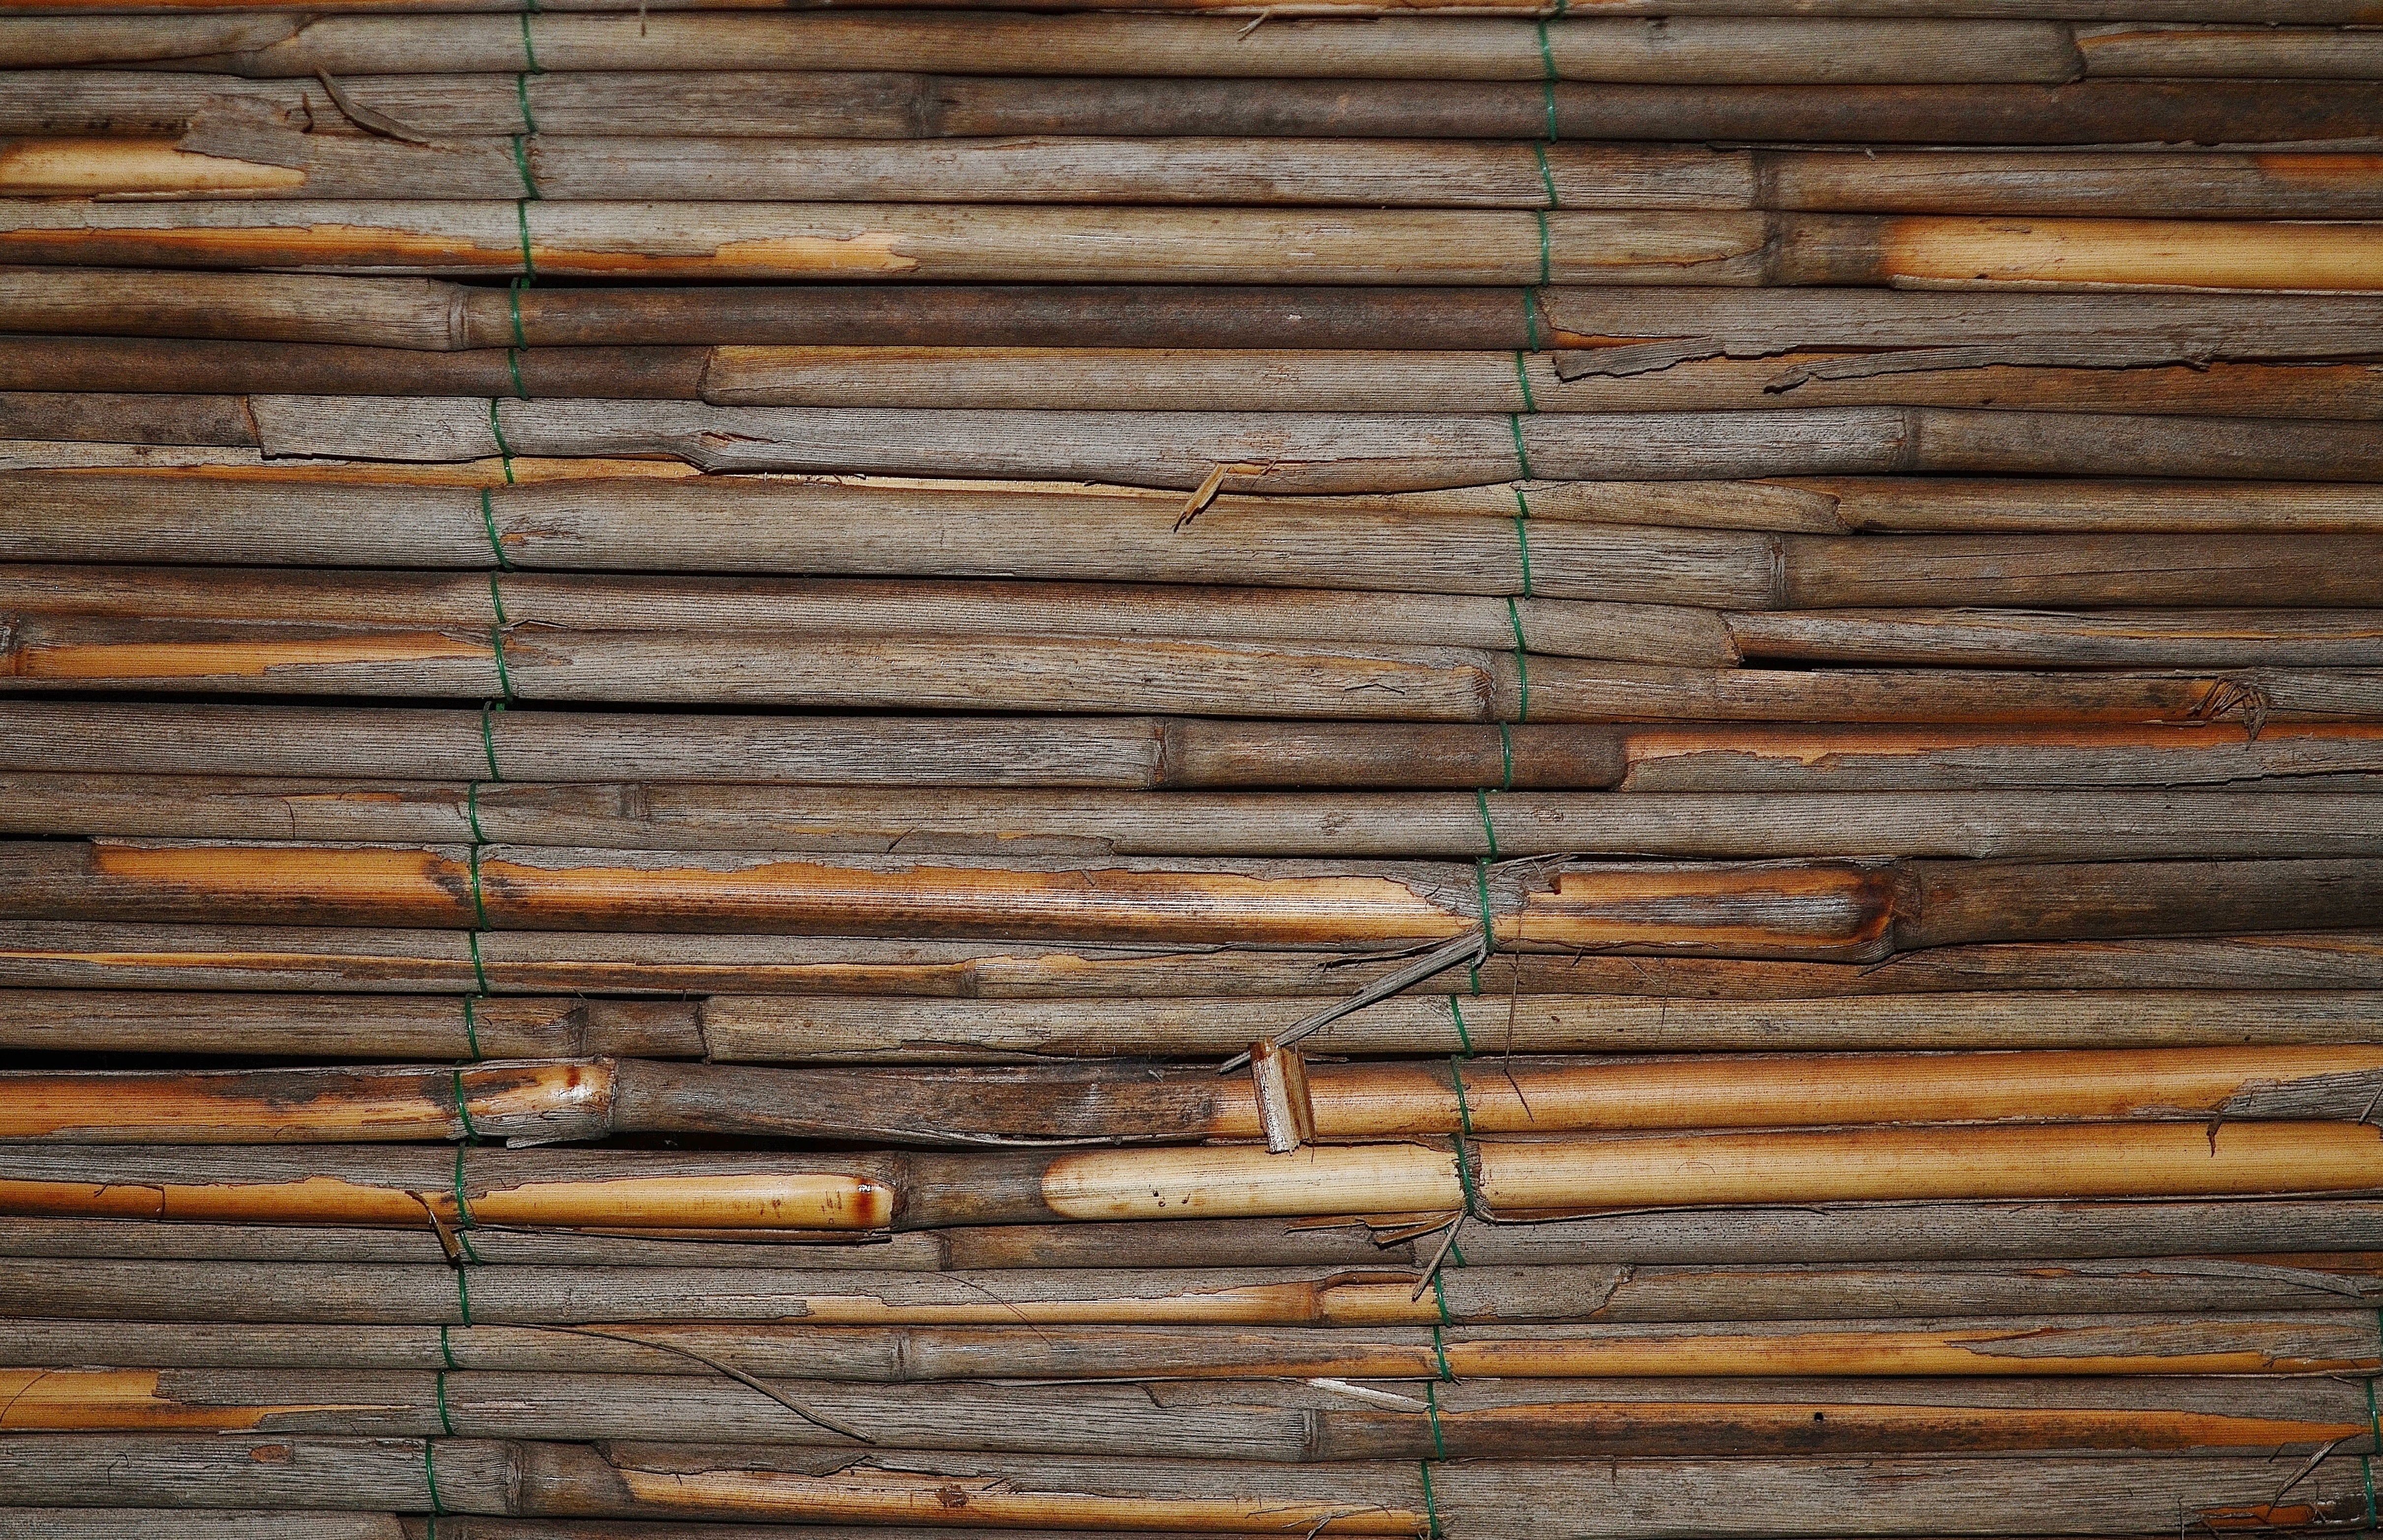
structure, wood, texture, plank, floor, old, wall, lumber, material, background, hardwood, timber, bamboo, flooring, wood flooring, man made object, laminate flooring, wood stain